Holocaust by Bullets

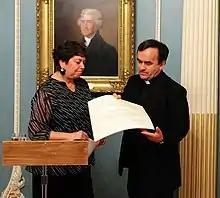
Hannah Rosenthal recognizes the work of Father Patrick Desbois in 2012

"The Holocaust by Bullets" was translated into English and published by Palgrave MacMillan in 2008, whilst the French version, "La Shoah par Balles", was published in 2019. The publication of the English version was supported by the United States Holocaust Memorial Museum.